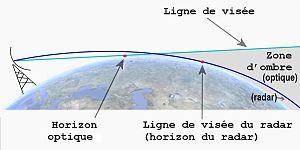
L’horizon-radar est le lieu géométrique des points où les rayons issus d'une antenne radar sont tangents à la surface terrestre. Une cible qui se trouve à une distance à l’inférieur de la portée maximale du radar mais sous l’horizon du radar ne pourra donc pas être détectée, elle se trouve dans la « zone d’ombre ».
Le radar est un système qui utilise les ondes électromagnétiques pour détecter la présence et déterminer la position ainsi que la vitesse d'objets tels que les avions, les bateaux, ou la pluie. Les ondes envoyées par l'émetteur sont réfléchies par la cible, et les signaux de retour sont captés et analysés par le récepteur, souvent situé au même endroit que l'émetteur. La distance est obtenue grâce au temps aller/retour du signal, la direction grâce à la position angulaire de l'antenne où le signal de retour a été capté et la vitesse avec le décalage de fréquence du signal de retour généré selon l'effet Doppler. Il existe également différentes informations trouvées par le rapport entre les retours captées selon des plans de polarisation orthogonaux.
La propagation anormale est la transmission des ondes électromagnétiques dans l'atmosphère terrestre quand l'énergie est réfractée selon une trajectoire autre que celle normale par des discontinuités de densité à un ou plusieurs niveaux de l'atmosphère terrestre. Elle résulte d'une distribution verticale inhabituelle de la température et de l'humidité. Elle est la cause des mirages, de problèmes de télécommunications et de faux échos sur les radars.